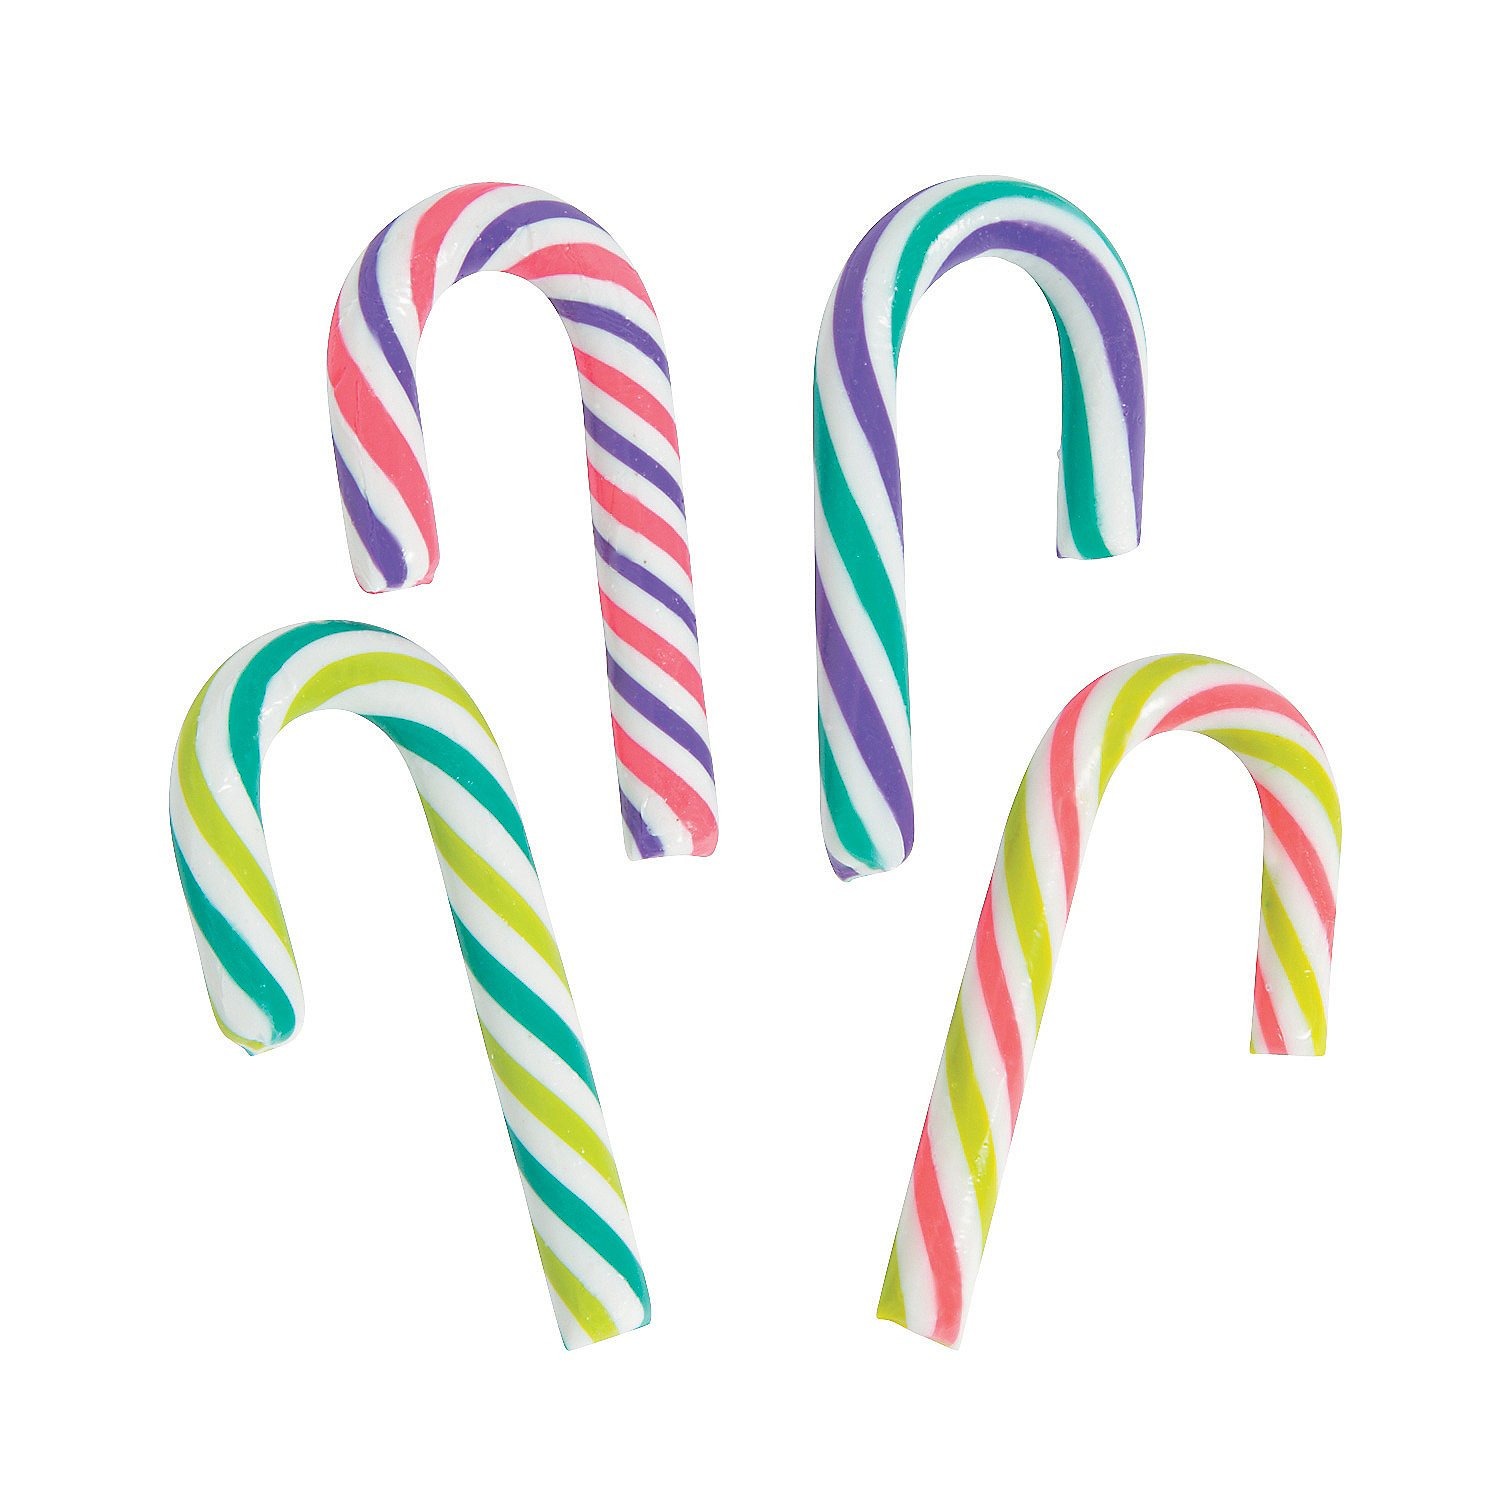
Item Name: Holiday Brights Mini Candy Canes for Christmas - Bulk set of 100 - Individually Wrapped - Assorted Bright Colors
Bullet Point 1: Christmas and candy canes go together like winter and snow. A tasty addition to your party supplies.
Bullet Point 2: These Holiday Brights Mini Candy Canes are just the right size for your party treat bags. Great to use as giveaways for classroom and office Christmas parties.
Bullet Point 3: Bulk set of 100. Individually wrapped.
Bullet Point 4: Candy cane flavors include apple, blueberry, watermelon and strawberry.
Bullet Point 5: 2 1/2" Total wt,1 lb. Fat-Free.
Product Description: Christmas and candy canes go together like winter and snow. A tasty addition to your party supplies, these Holiday Brights Mini Candy Canes are just the right size for your party treat bags. Great to use as giveaways for classroom and office Christmas parties, these candy canes include apple, blueberry, watermelon and strawberry flavors. Individually wrapped. (100 pcs per unit) 2 1/2" Total wt,1 lb. Fat-Free.
Value: 100.0
Unit: Count

Price: 13.435